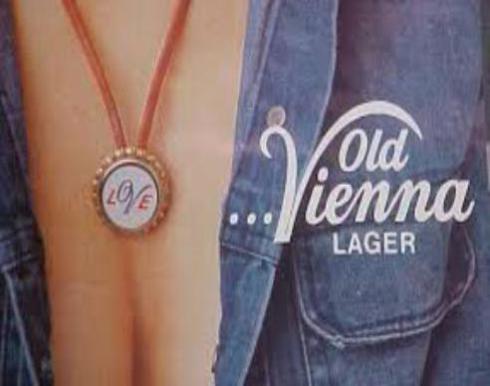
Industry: Others